Alfred Toepfer

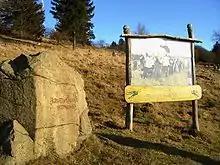
Site of the Free German Youth Day in 1913 which Toepfer attended. After acquiring the land, in 1963 Toepfer held an anniversary marking the event, and at the 75th anniversary in 1988, encouraged the youth to embrace European unity.

Toepfer was born in 1894 in Lüneburg Heath, the son of a merchant. He lived on a farm and completed an apprenticeship while learning several languages at school. Early 1912, he joined the Wandervogel, and was greatly influenced by the historian Julius Langbehn. Its leader Hans Breuer shaped his thinking, especially his call for reflection on one's own folklore. In 1913 Toepfer was one of the participants in the meeting of the first Free German Youth Day.